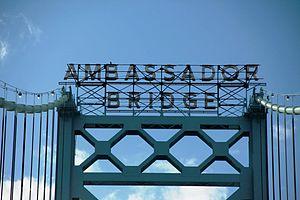
Le pont Ambassadeur est un pont suspendu qui relie les villes de Détroit dans le Michigan (États-Unis) et Windsor dans l'Ontario (Canada) passant au-dessus de la rivière Detroit
Le pont Ambassadeur est un pont suspendu qui relie les villes de Détroit dans le Michigan et Windsor dans l'Ontario passant au-dessus de la rivière Detroit. Conçu par la compagnie McClintic-Marshall, il a été construit entre 1927 et 1929.